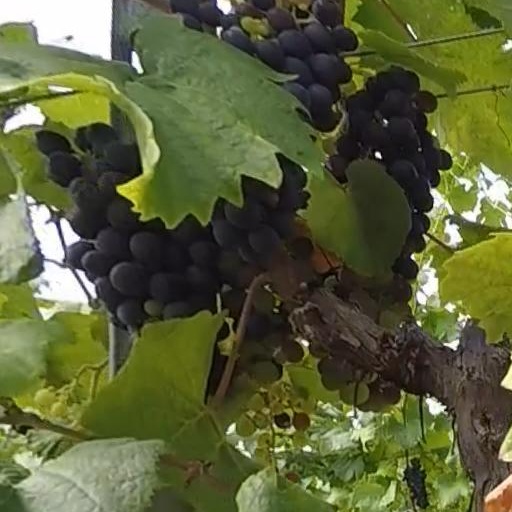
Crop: grape